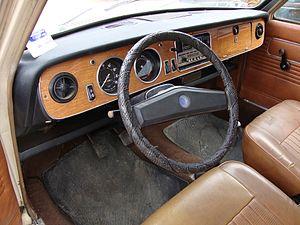
gauche fascia actionnées à la main pour 1971 Austin Maxi 1750 laqué finition en bois de teck.